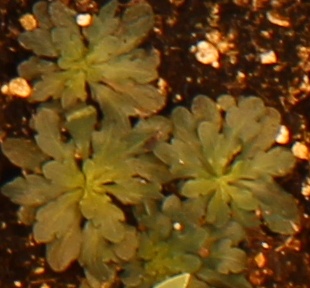
Label: Horseweed